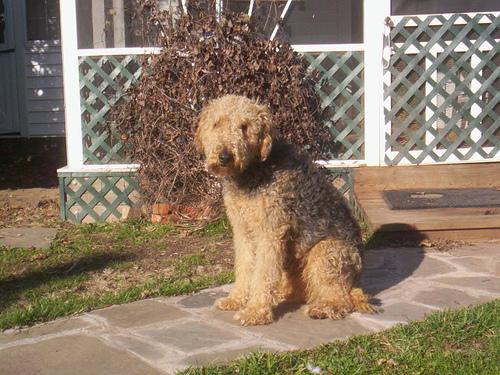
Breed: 200-n000008-Airedale